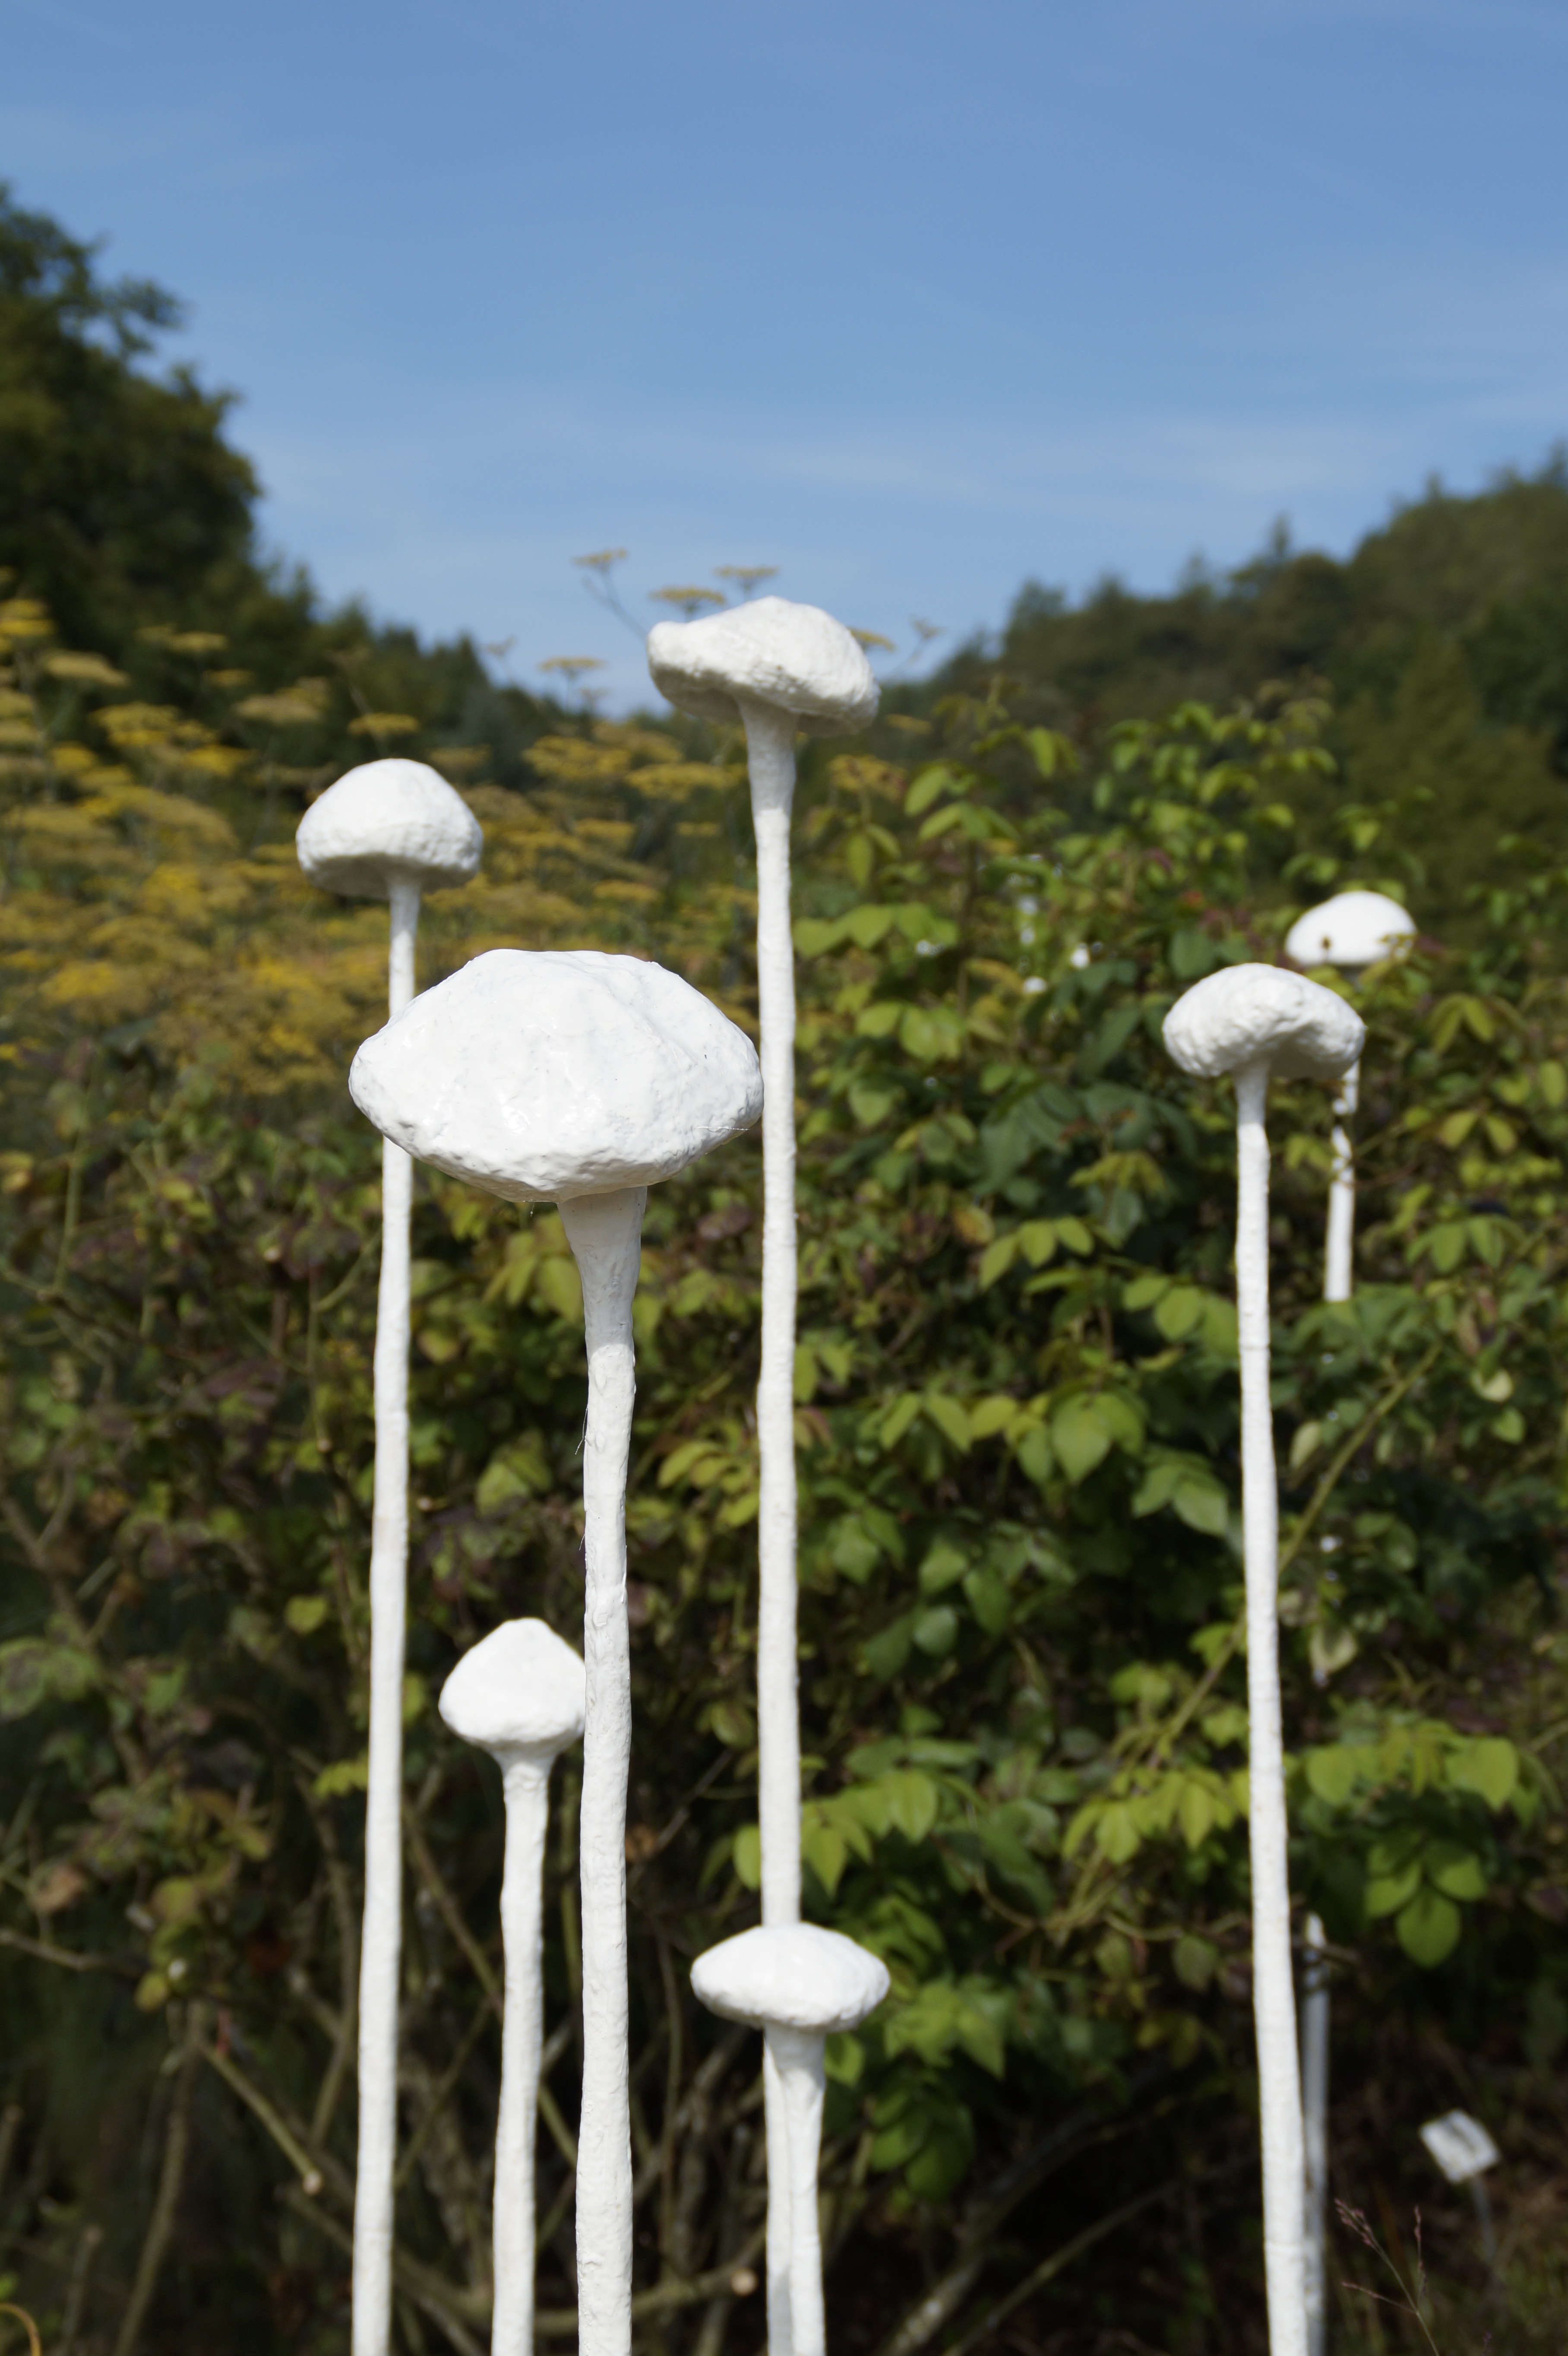
white, wind, street light, lighting, art, mushrooms, light fixture, dummy